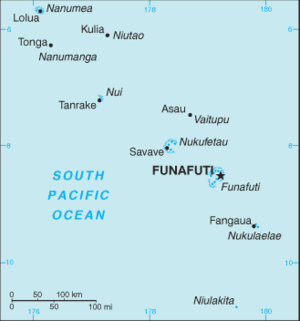
Les îles des Tuvalu se répartissent en six atolls et trois îles isolées formant l'archipel des Tuvalu qui constitue un État indépendant d'Océanie.